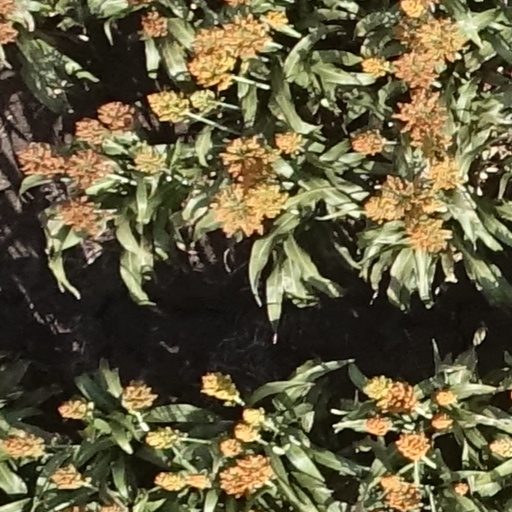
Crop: sorghum